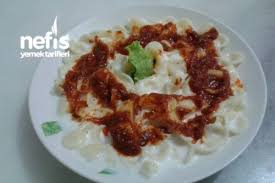
Yemek: manti